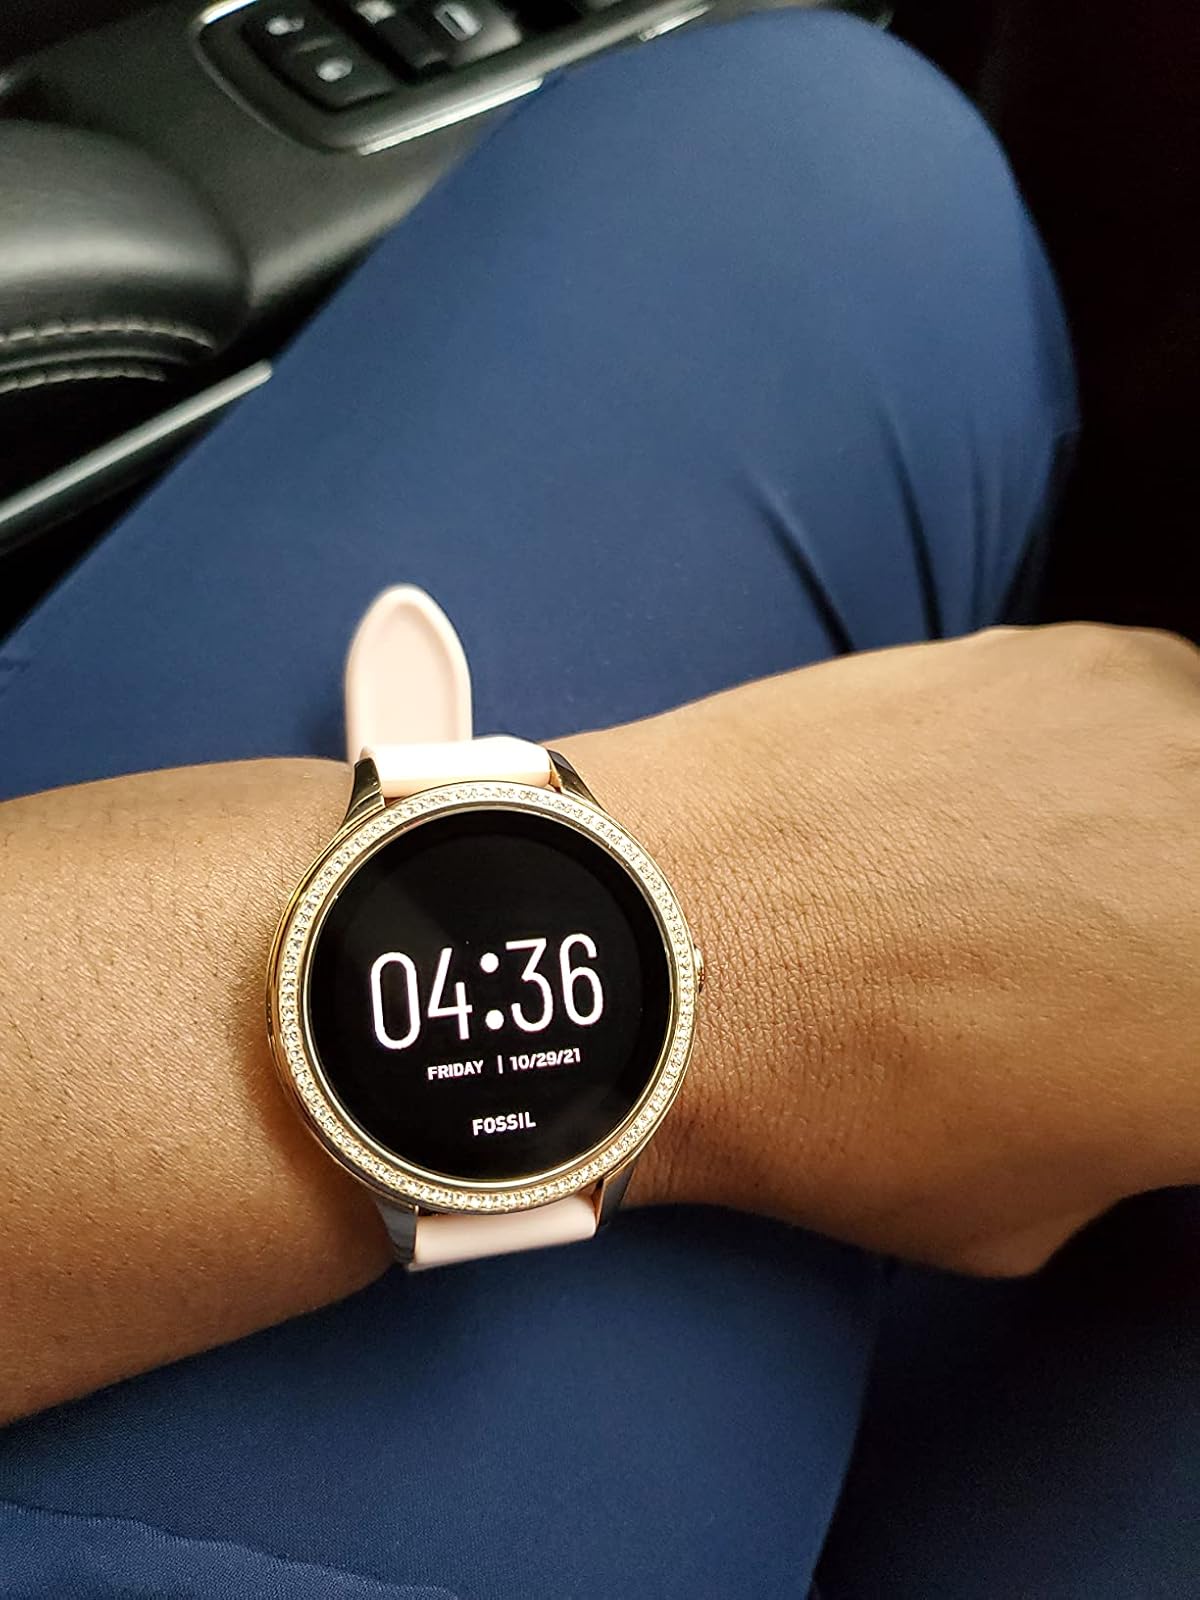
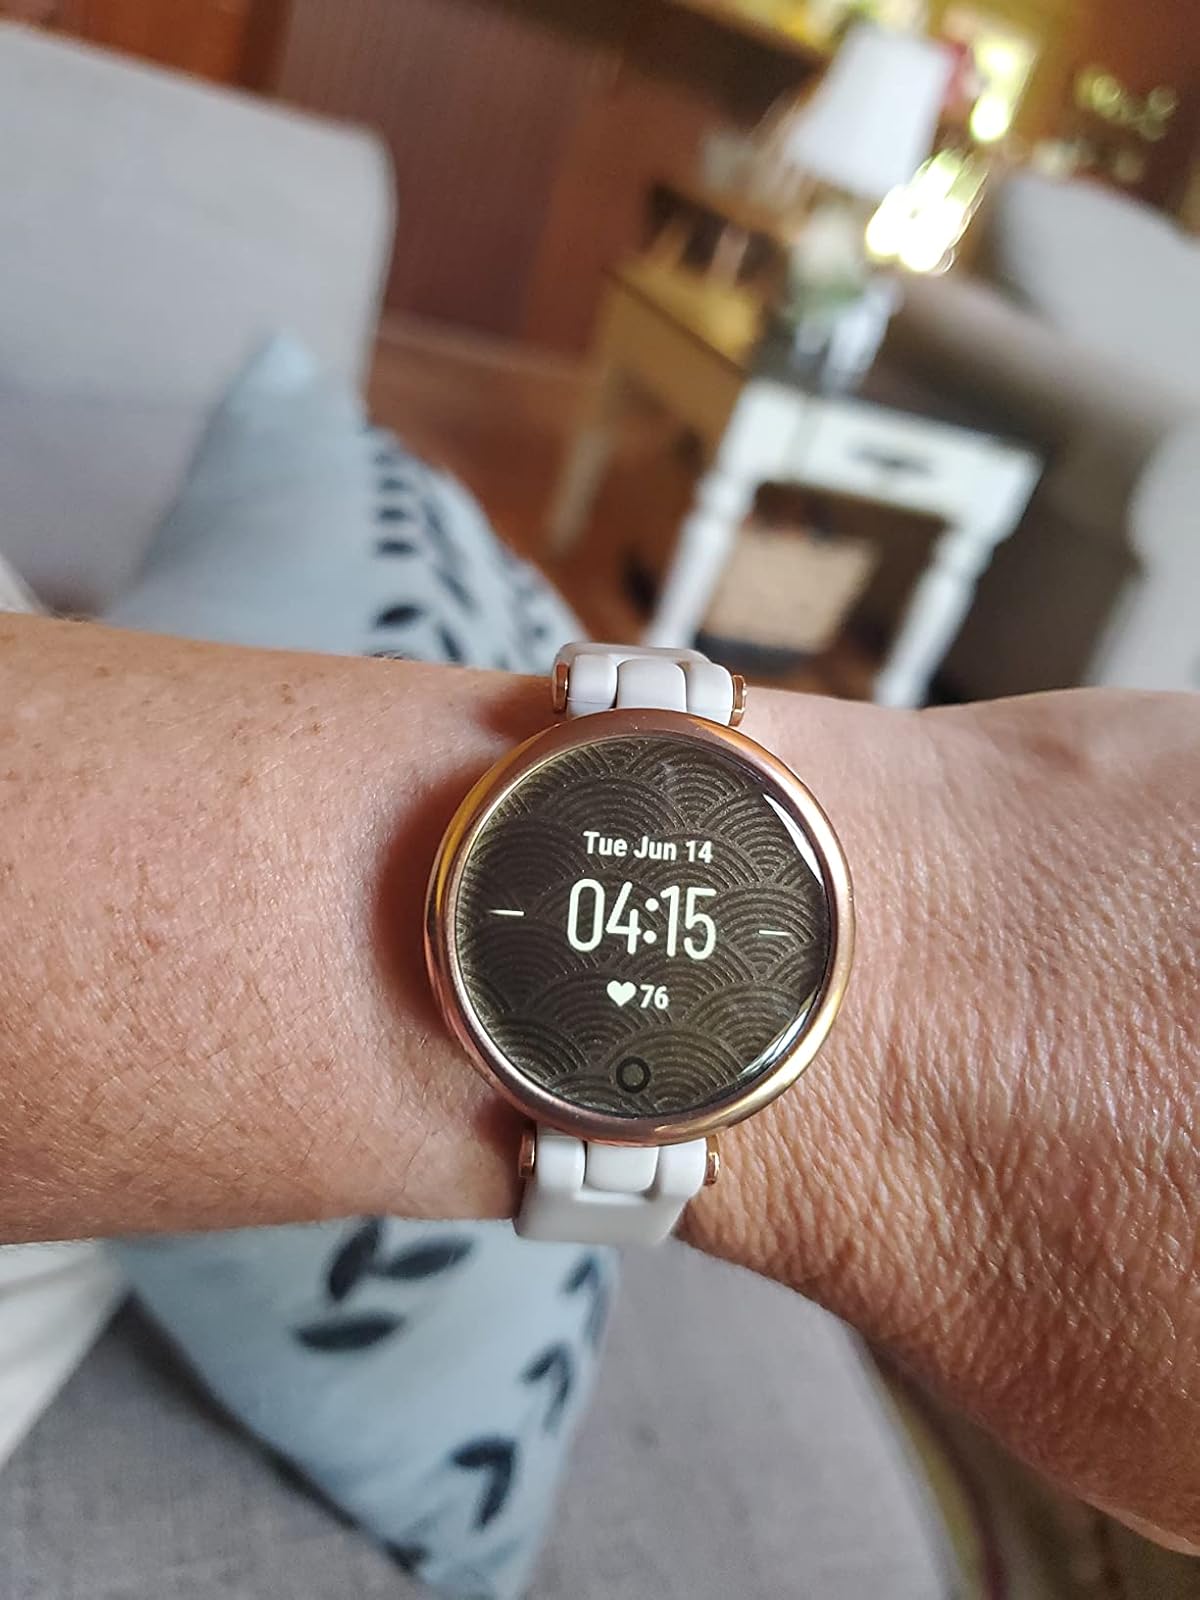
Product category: smartwatch
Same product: no